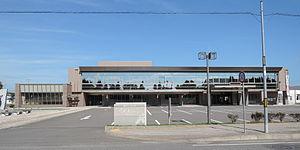
Kunneppu est un bourg du district de Tokoro, situé dans la sous-préfecture d'Okhotsk, sur l'île de Hokkaidō, au Japon.